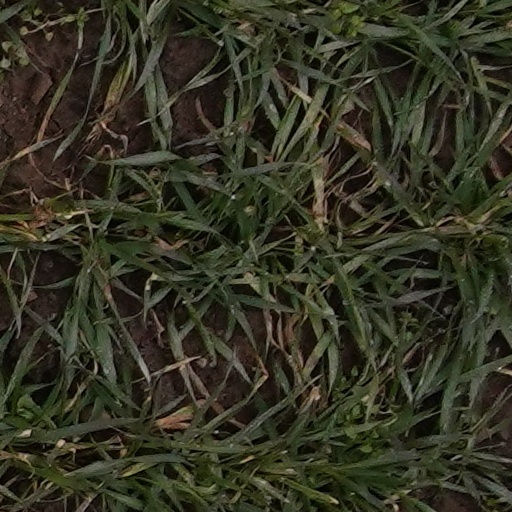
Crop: wheat